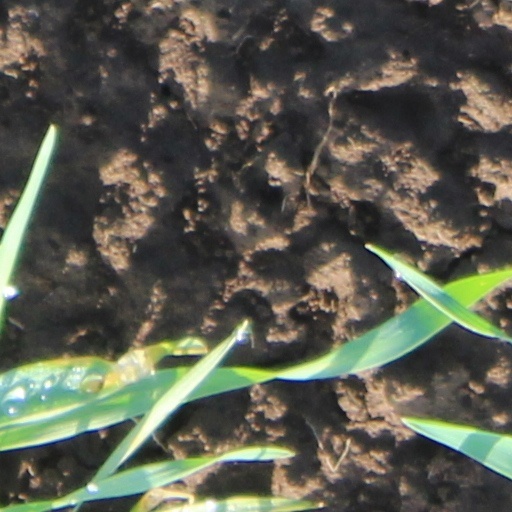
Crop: wheat